Massachusetts Senate's 5th Middlesex district

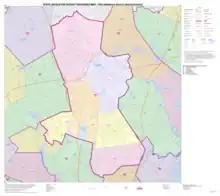
Map of Massachusetts Senate's 5th Middlesex district, based on the 2010 United States census.

Massachusetts Senate's 5th Middlesex district in the United States is one of 40 legislative districts of the Massachusetts Senate. It covers portions of Middlesex county. Democrat Jason Lewis of Winchester has represented the district since 2014.